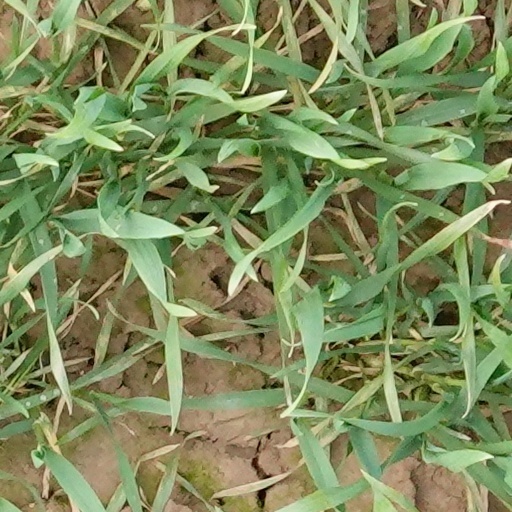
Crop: wheat